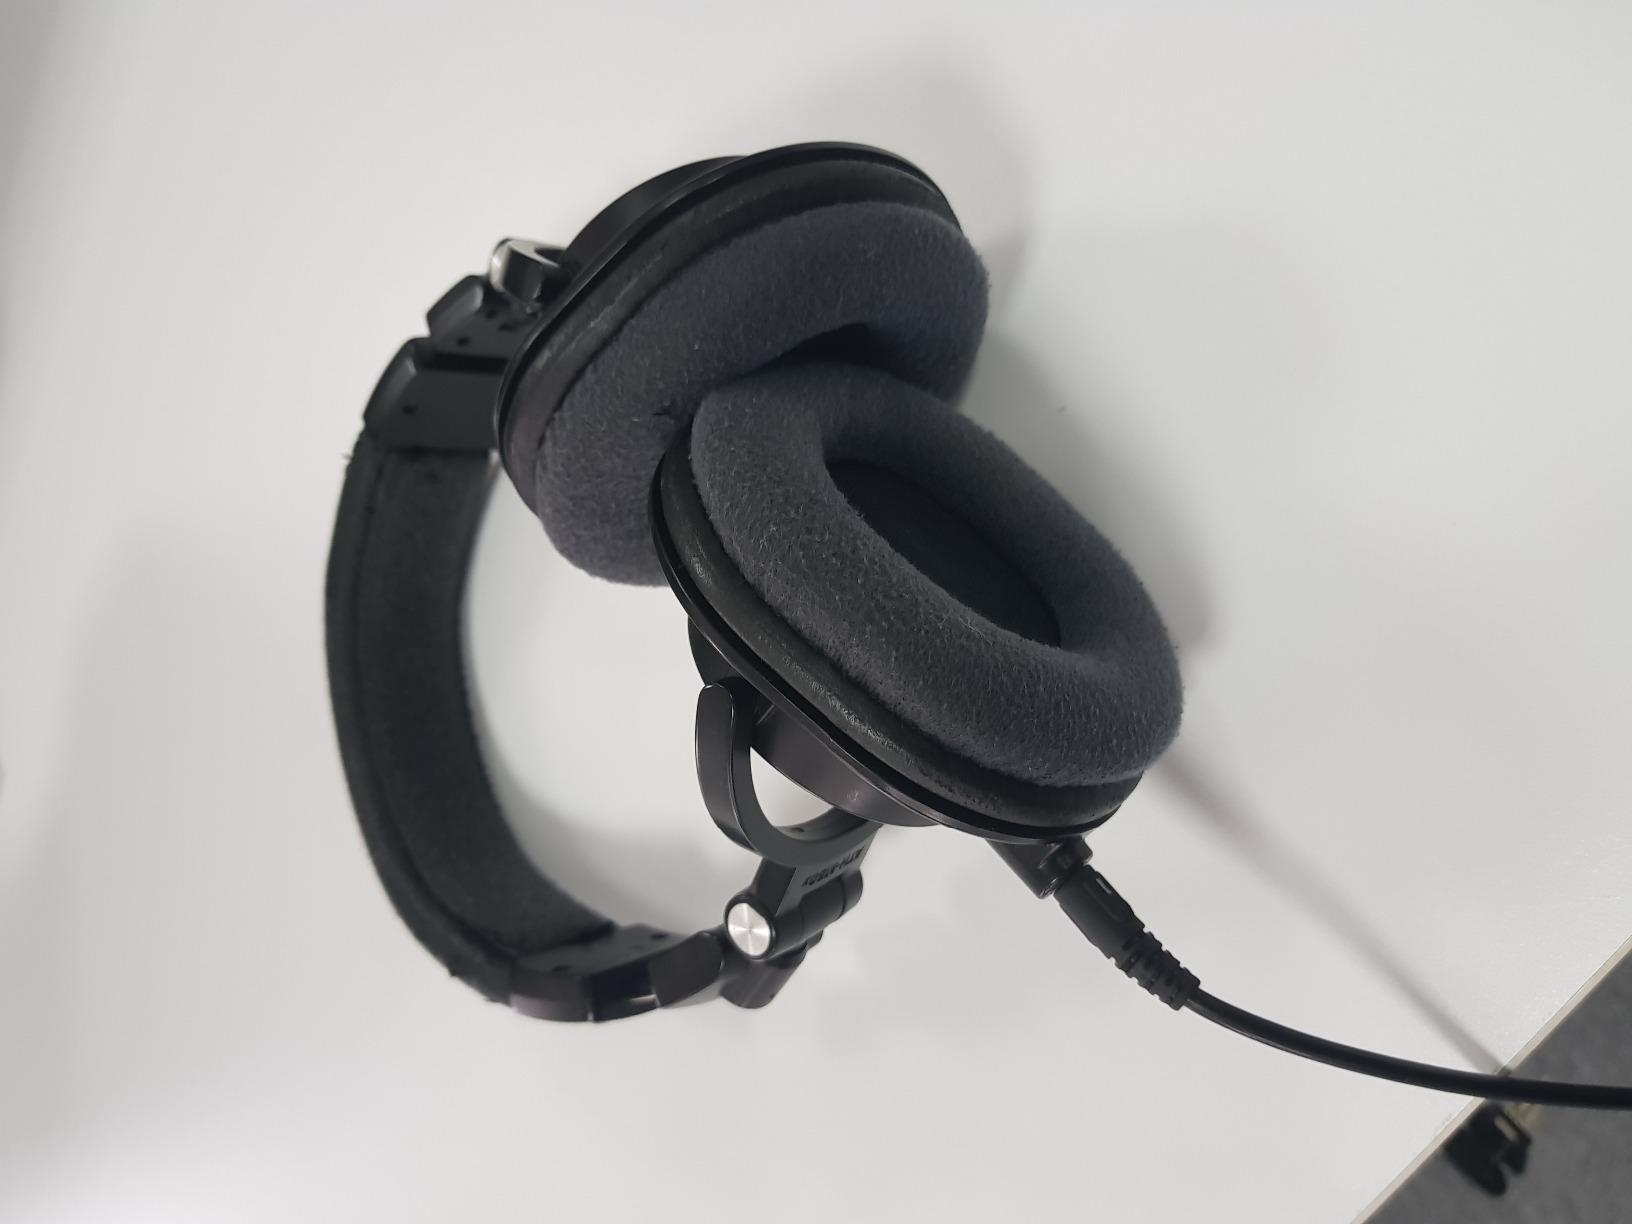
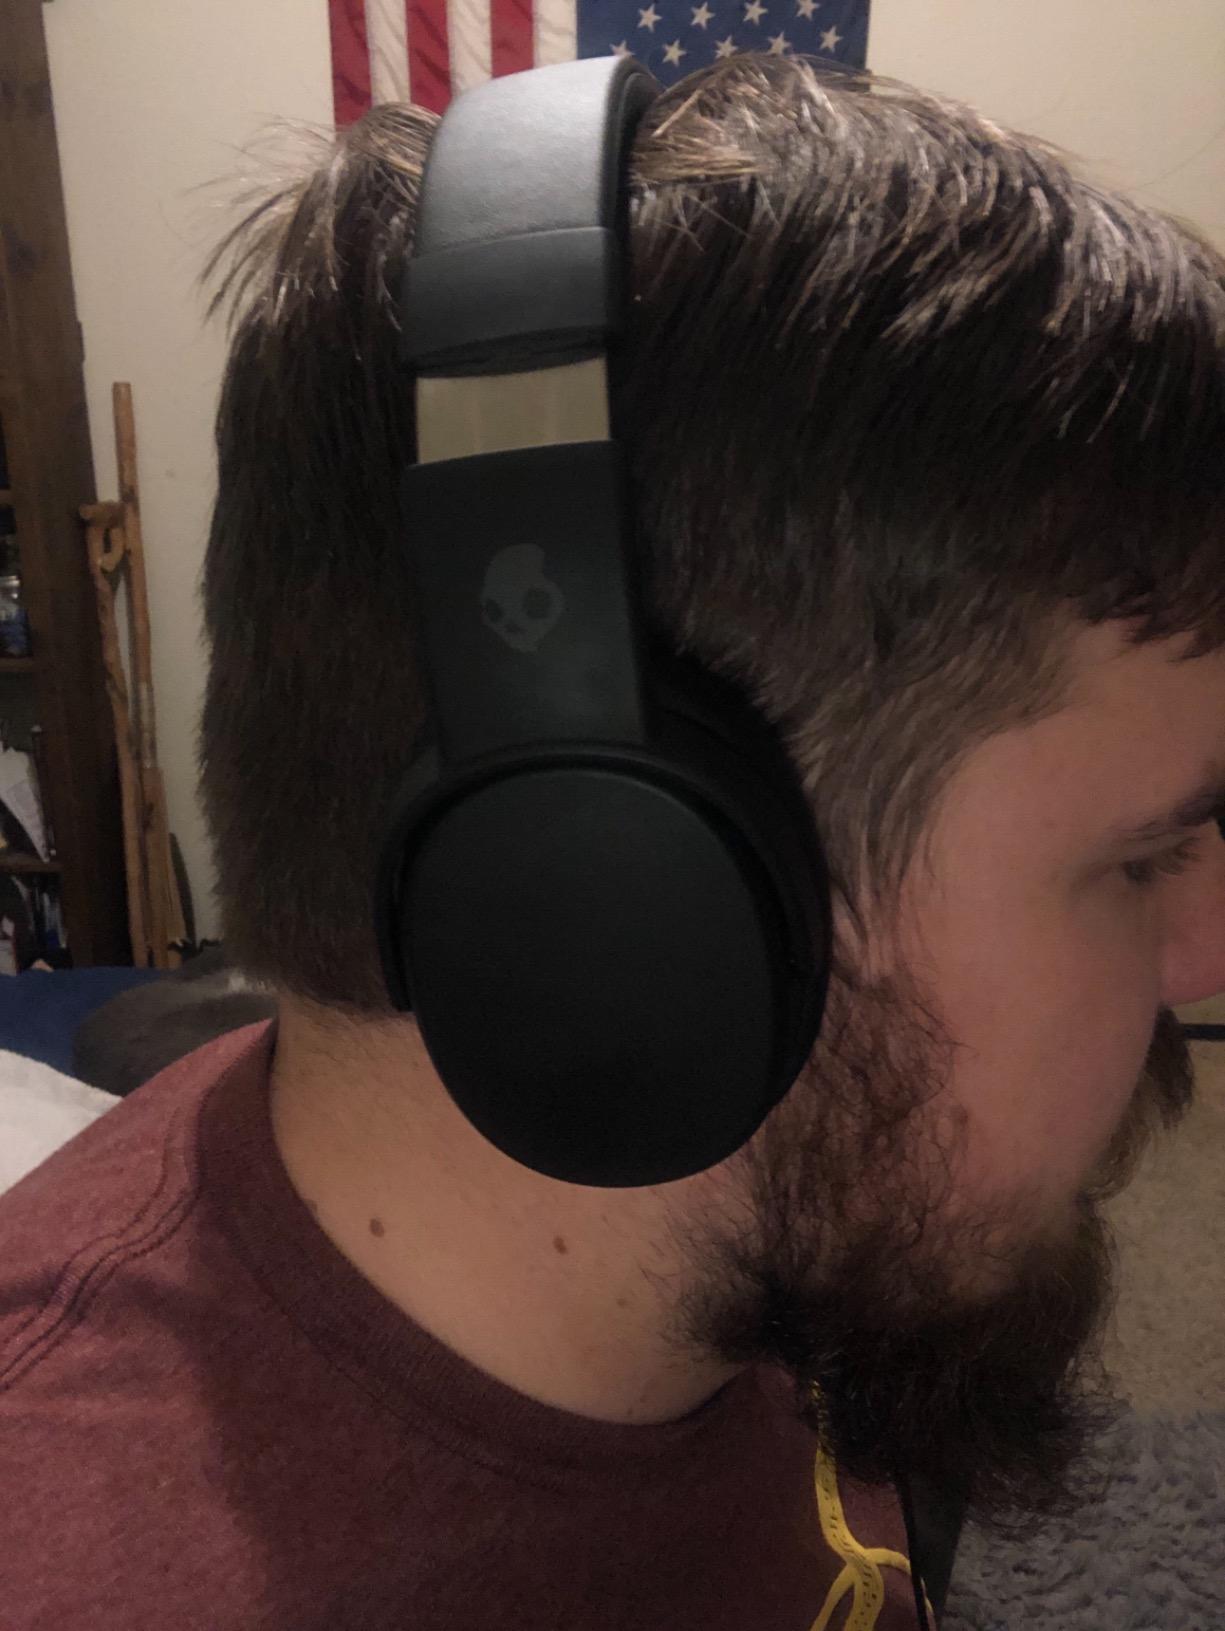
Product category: headphones
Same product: no